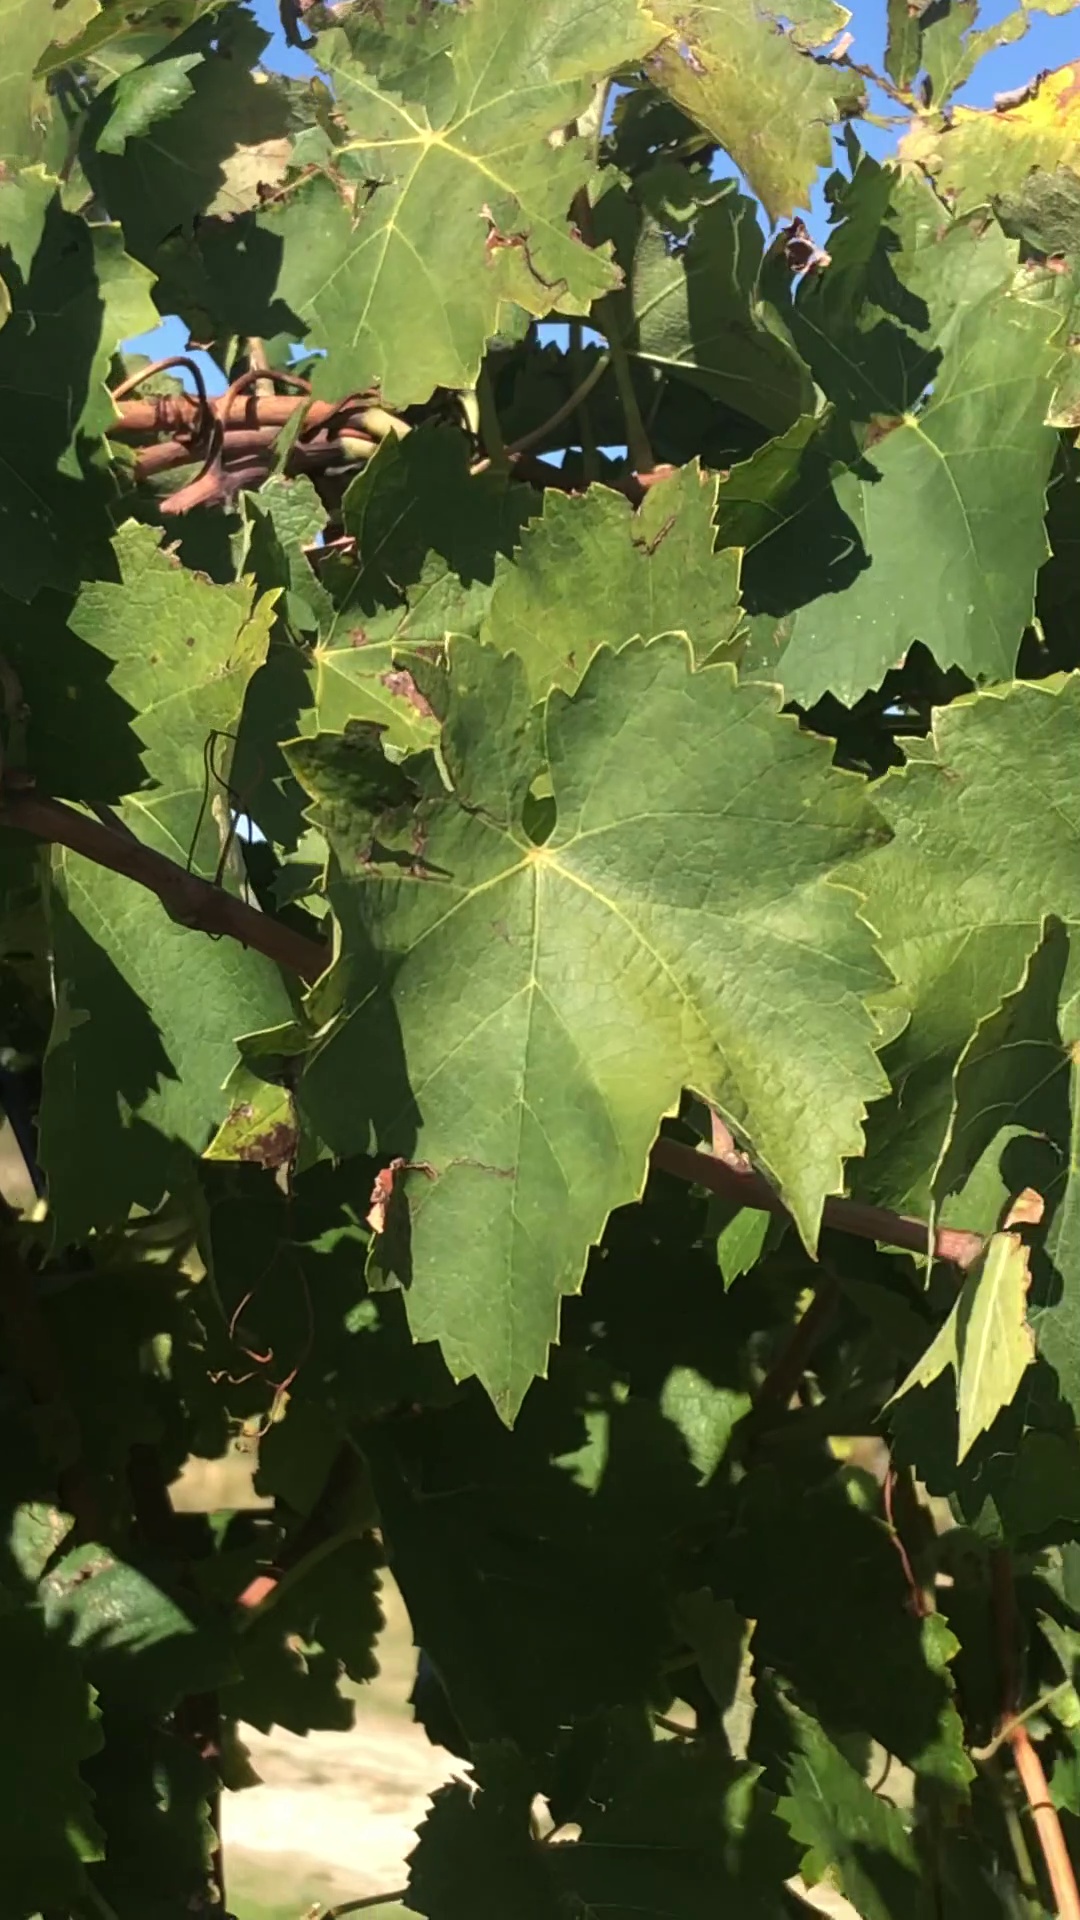
Label: healthy